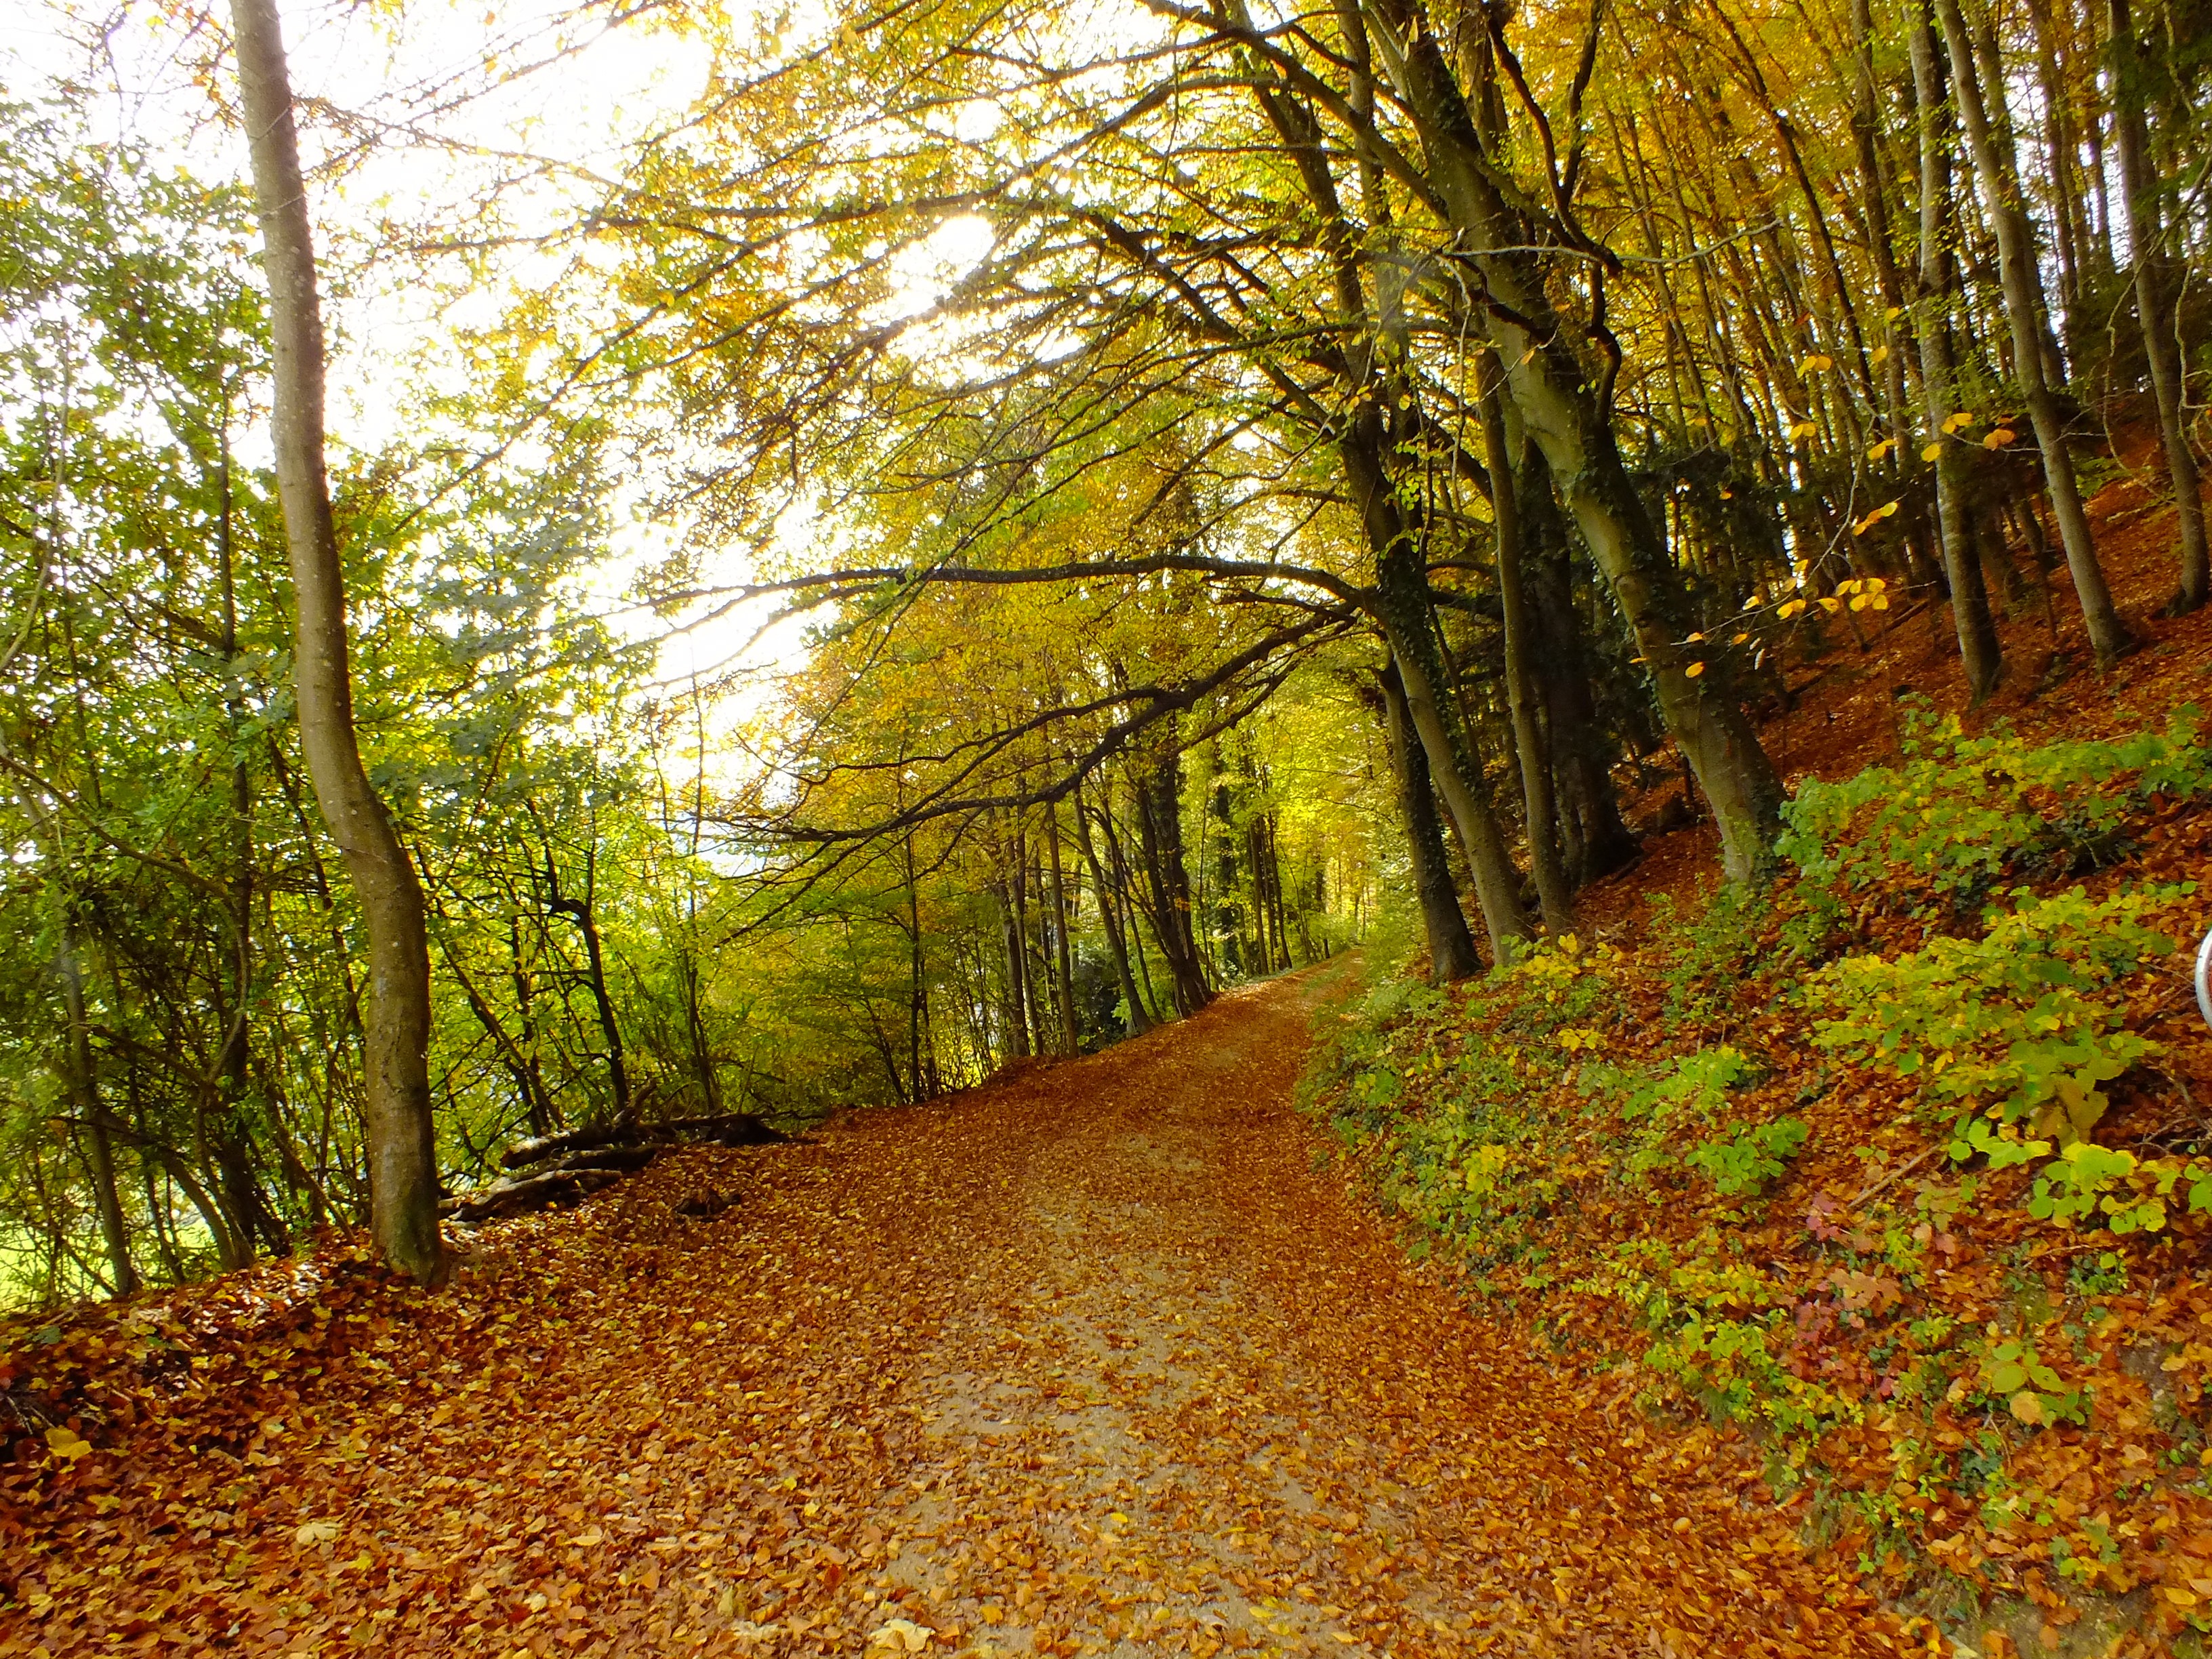
tree, forest, plant, trail, sunlight, morning, leaf, green, autumn, season, trees, leaves, deciduous, grove, woodland, habitat, away, red leaf, ecosystem, yellow sheet, natural environment, woody plant, temperate broadleaf and mixed forest